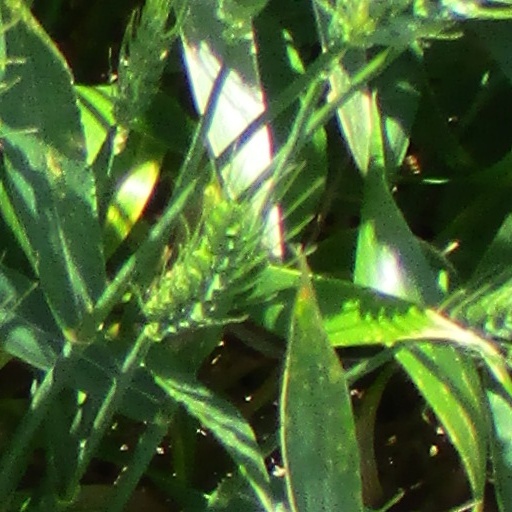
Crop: wheat